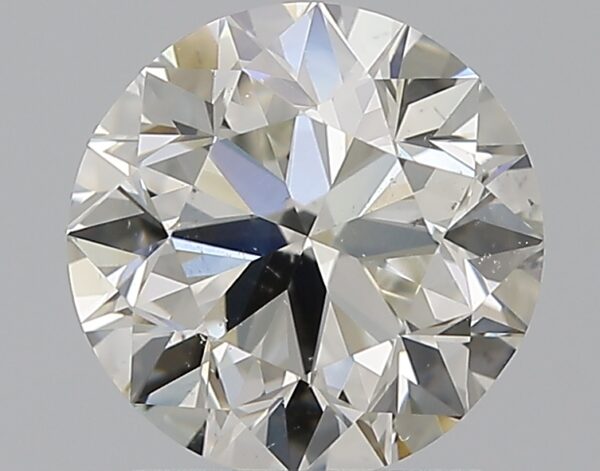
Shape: round
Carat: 1.5
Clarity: SI1
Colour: I
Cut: VG
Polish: EX
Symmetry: GD
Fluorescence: N
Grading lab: GIA
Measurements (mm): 7.08 x 7.18 x 4.59